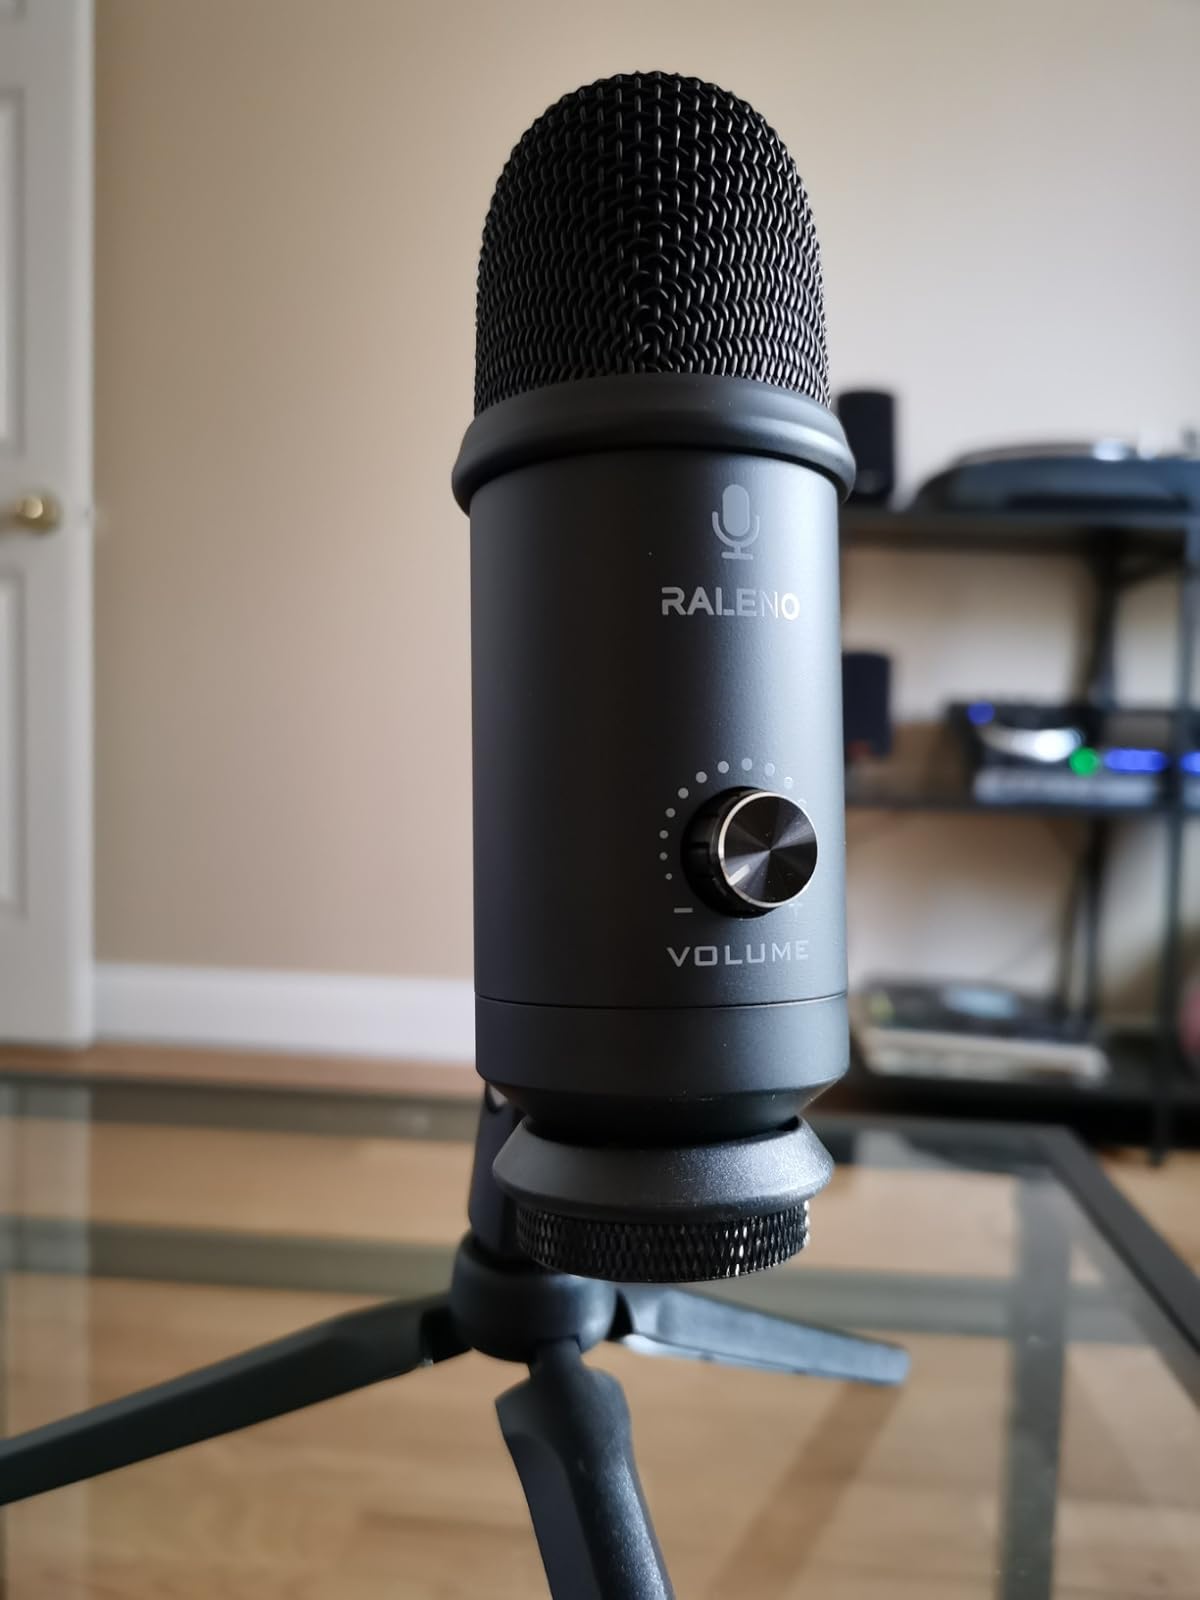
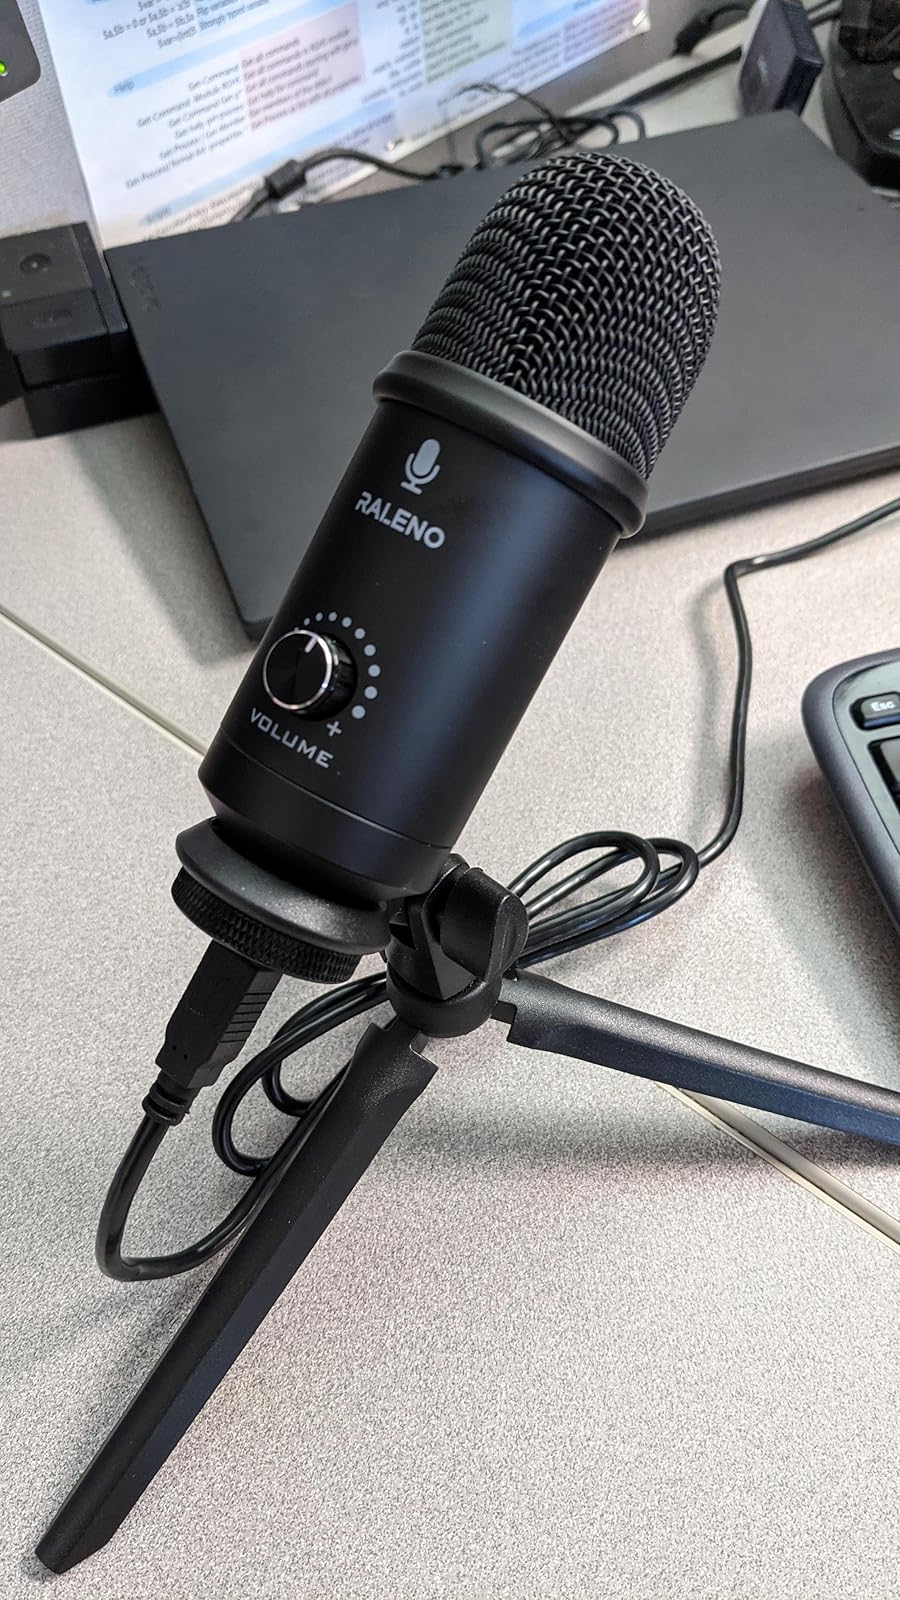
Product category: microphone
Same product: yes